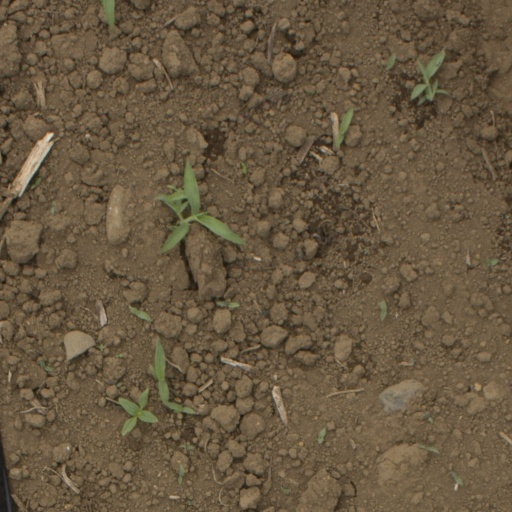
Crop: Jerusalem artichoke